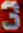
Number: 3